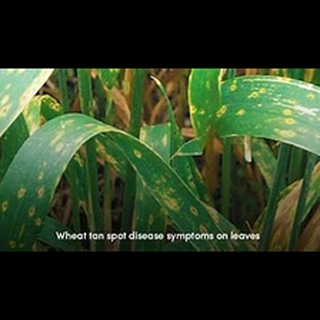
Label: wheat_tan_spot